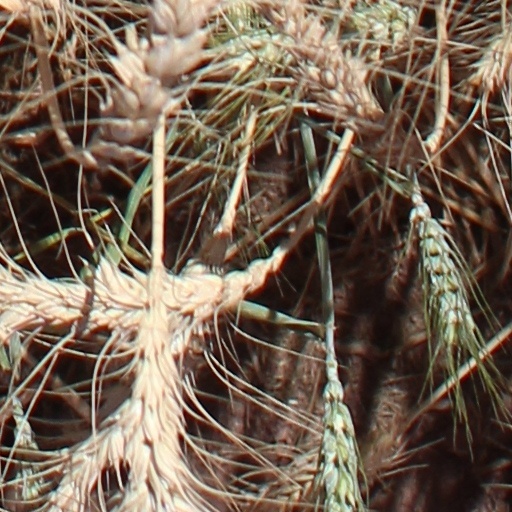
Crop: wheat